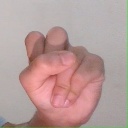
अक्षर: स